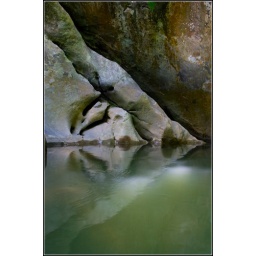
Good detail of what the rocks and the water in the canyon looked like.